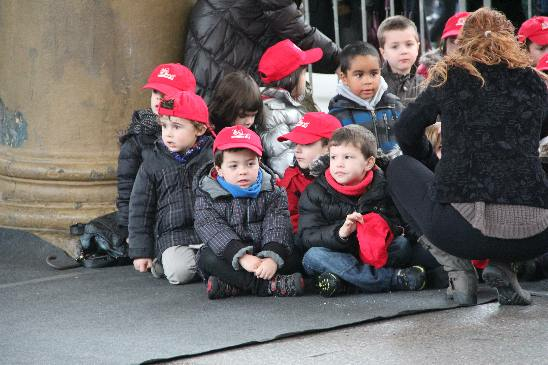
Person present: Yes